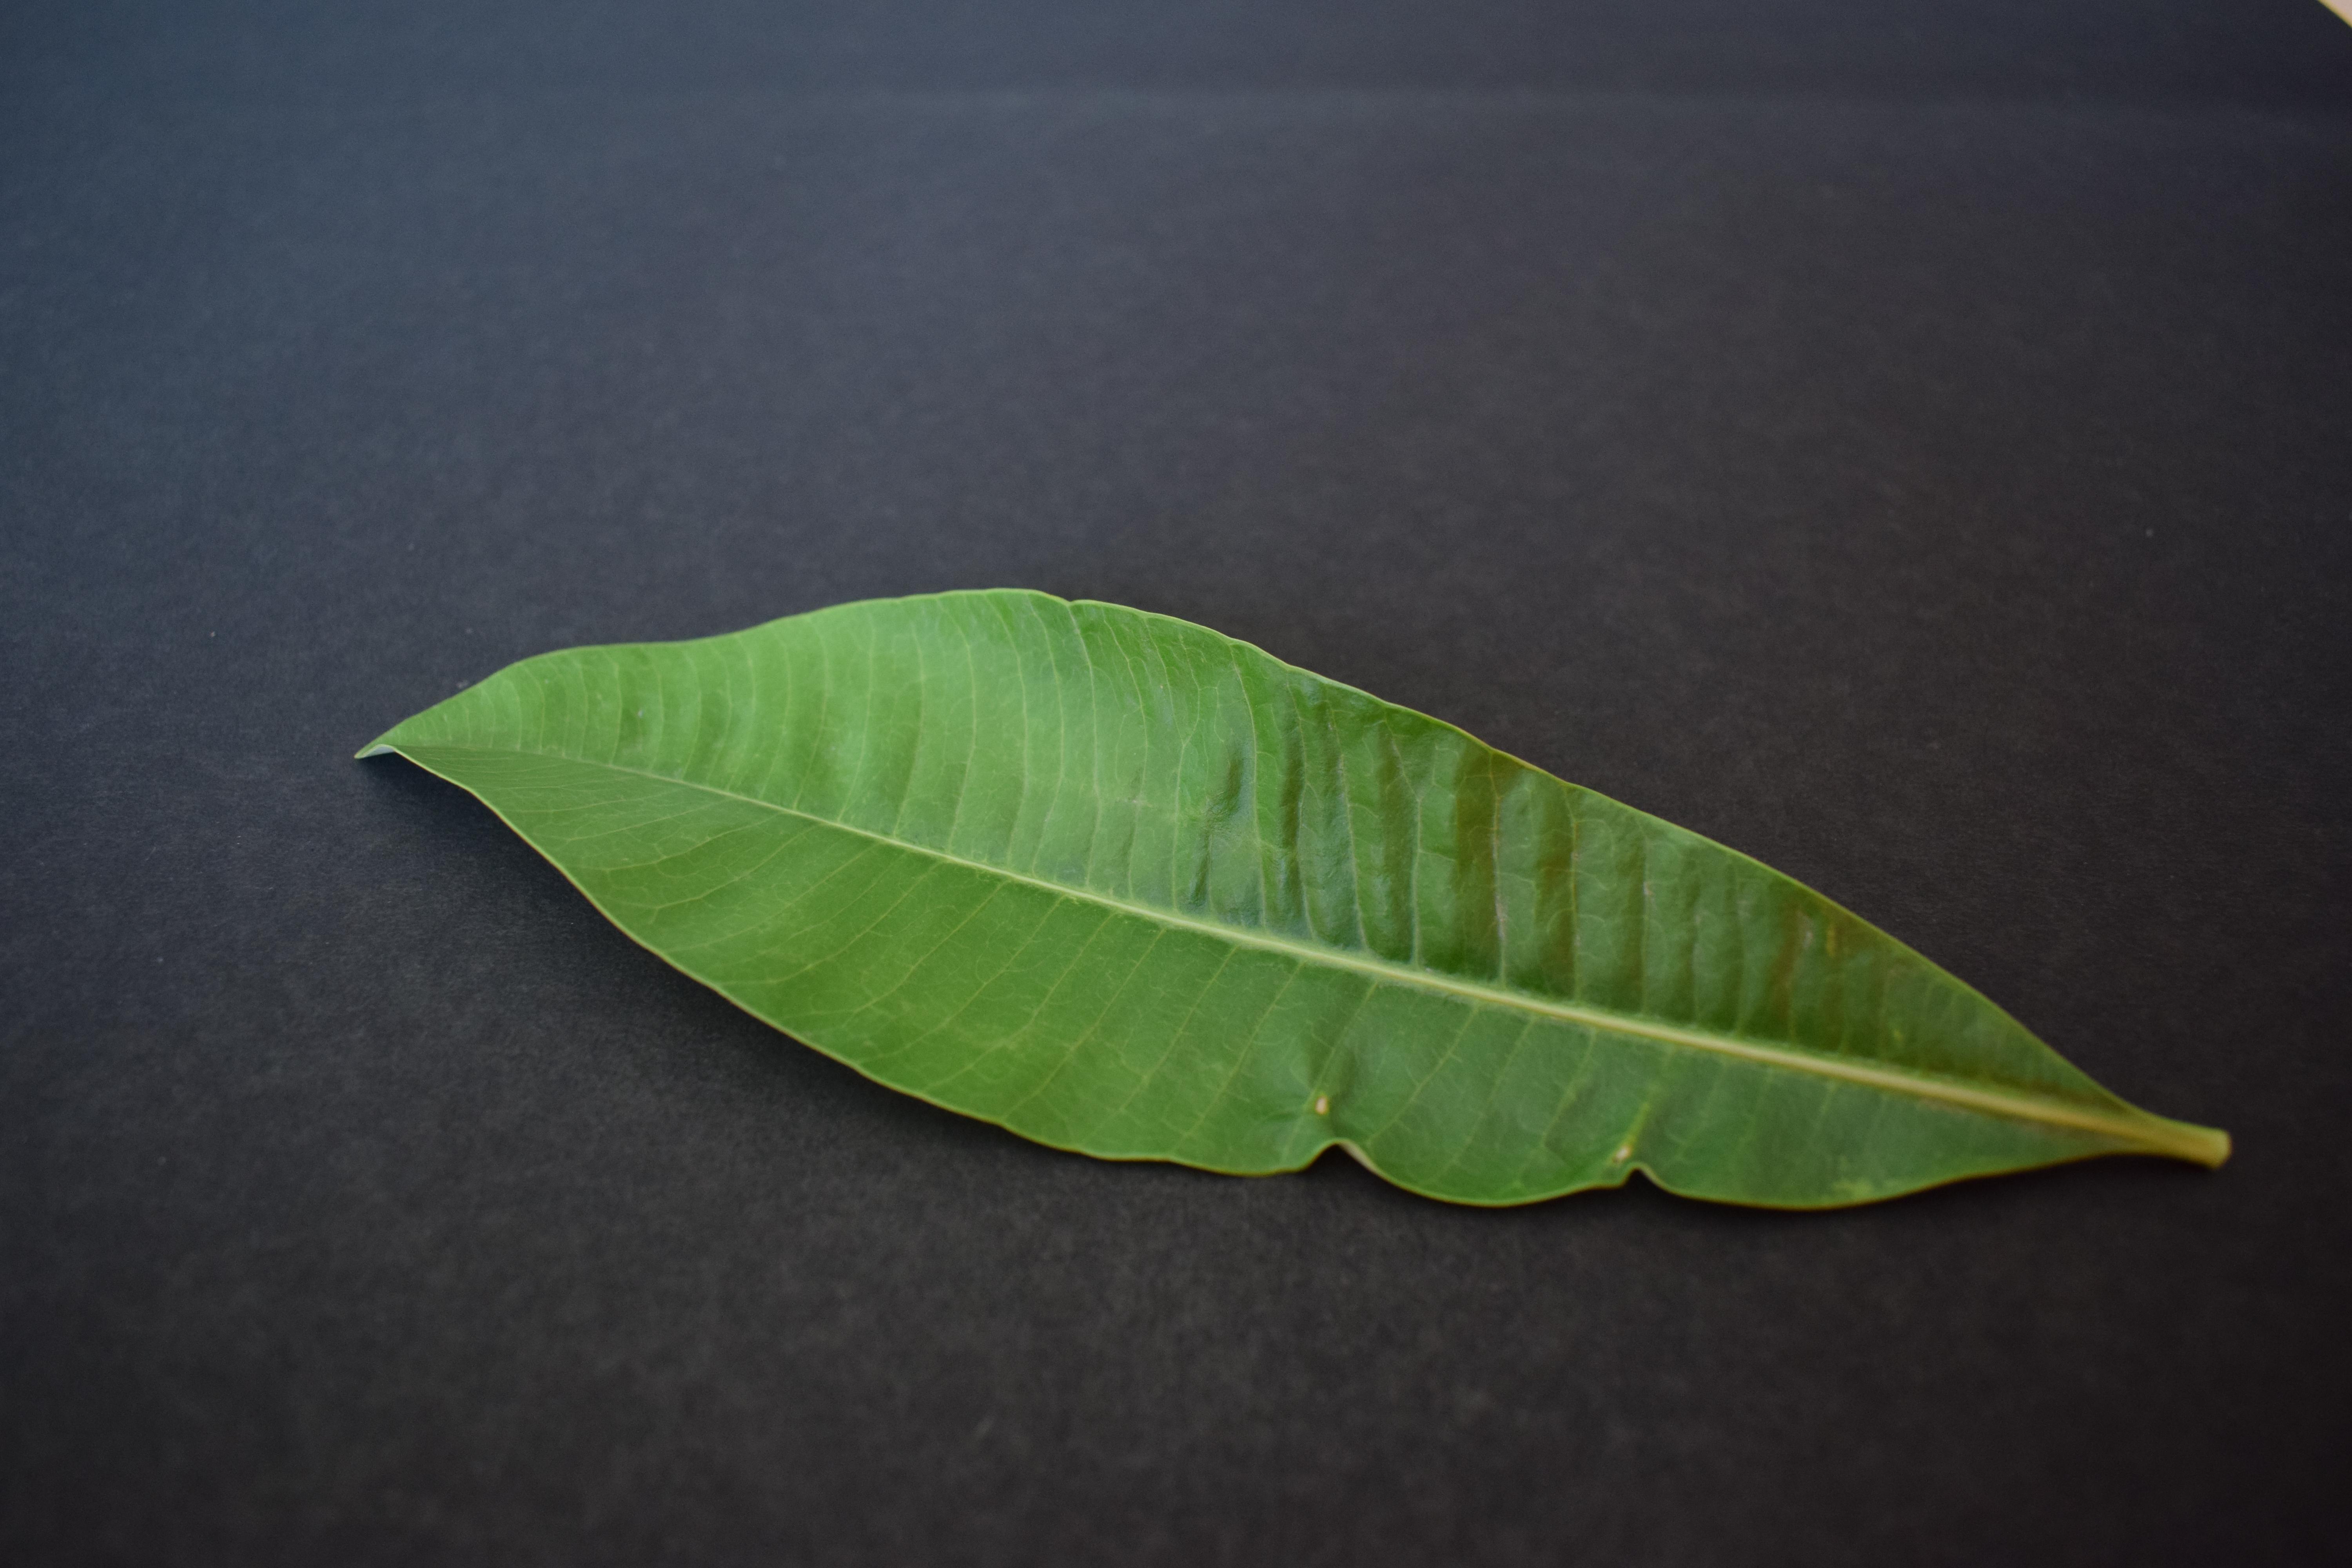
Plant species: Alstonia Scholaris